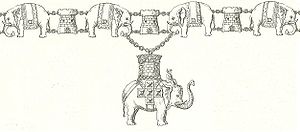
Elefantordenen
Elefantordenens ordenstegn og kæde.
Elefantordenen er den fornemste danske orden og stammer fra midten af det 15. århundrede; den nugældende statut er fra 1693 med mindre ændringer fra 1808 og 1958. Elefantordenen har én klasse. Ordensherren er Danmarks regent.